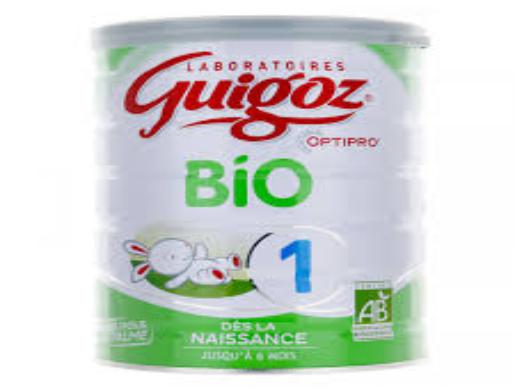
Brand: Guigoz
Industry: Food